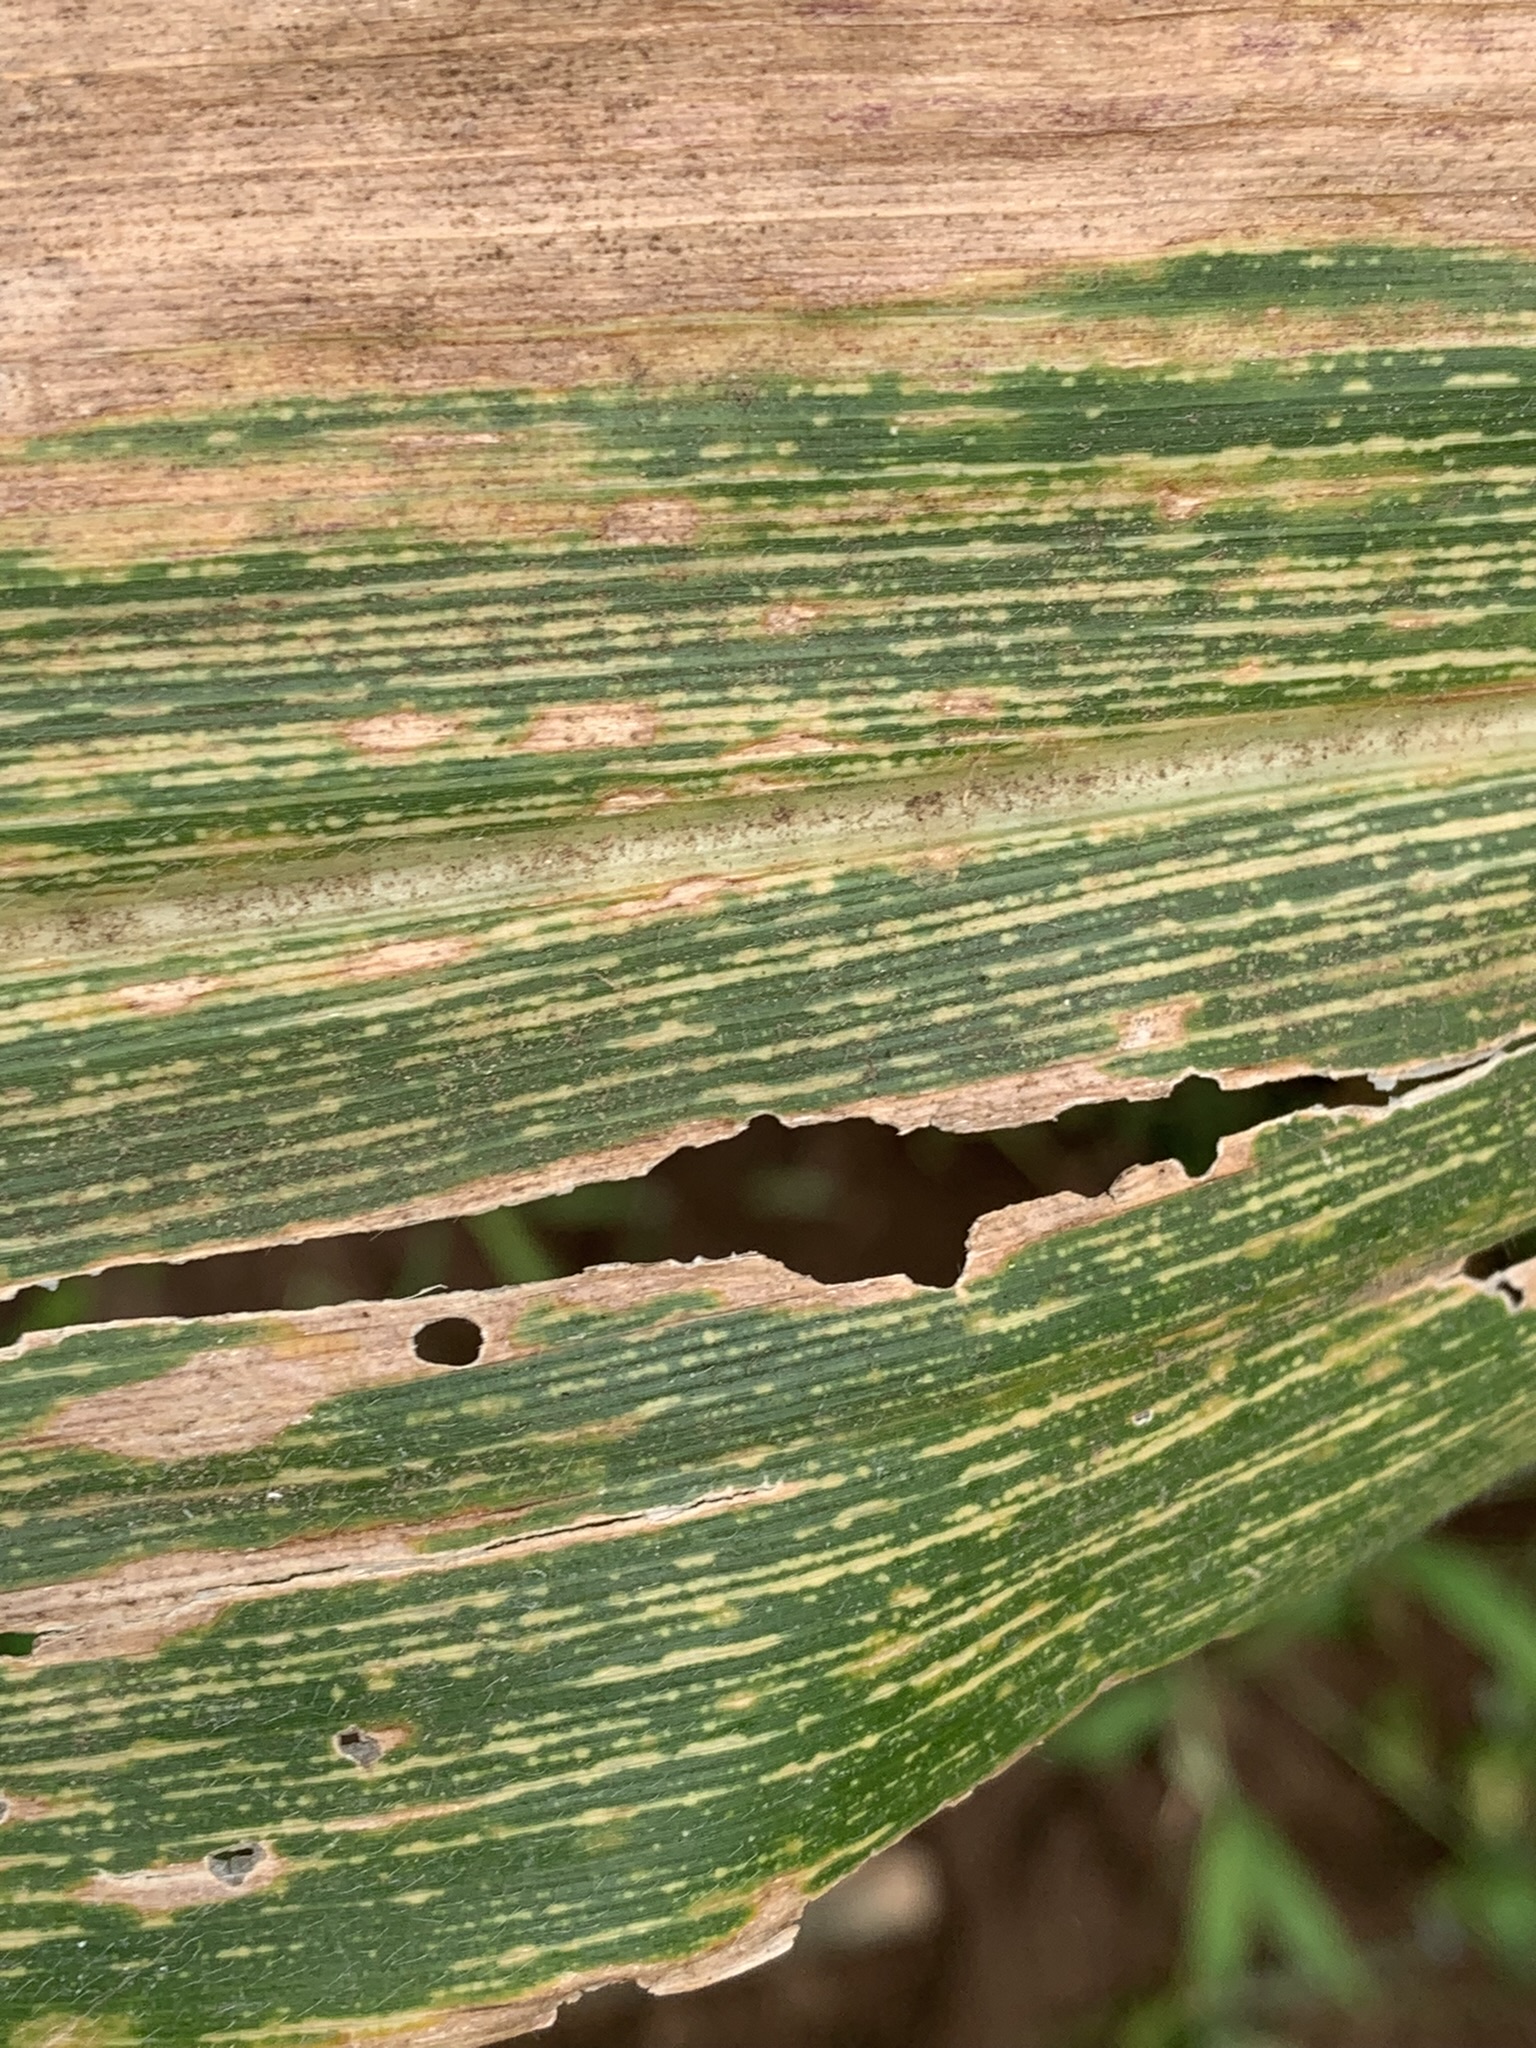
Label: MSV